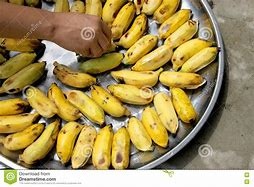
Label: banana